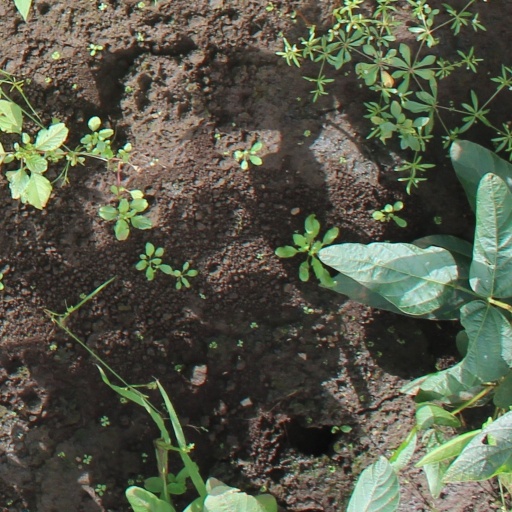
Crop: soybean